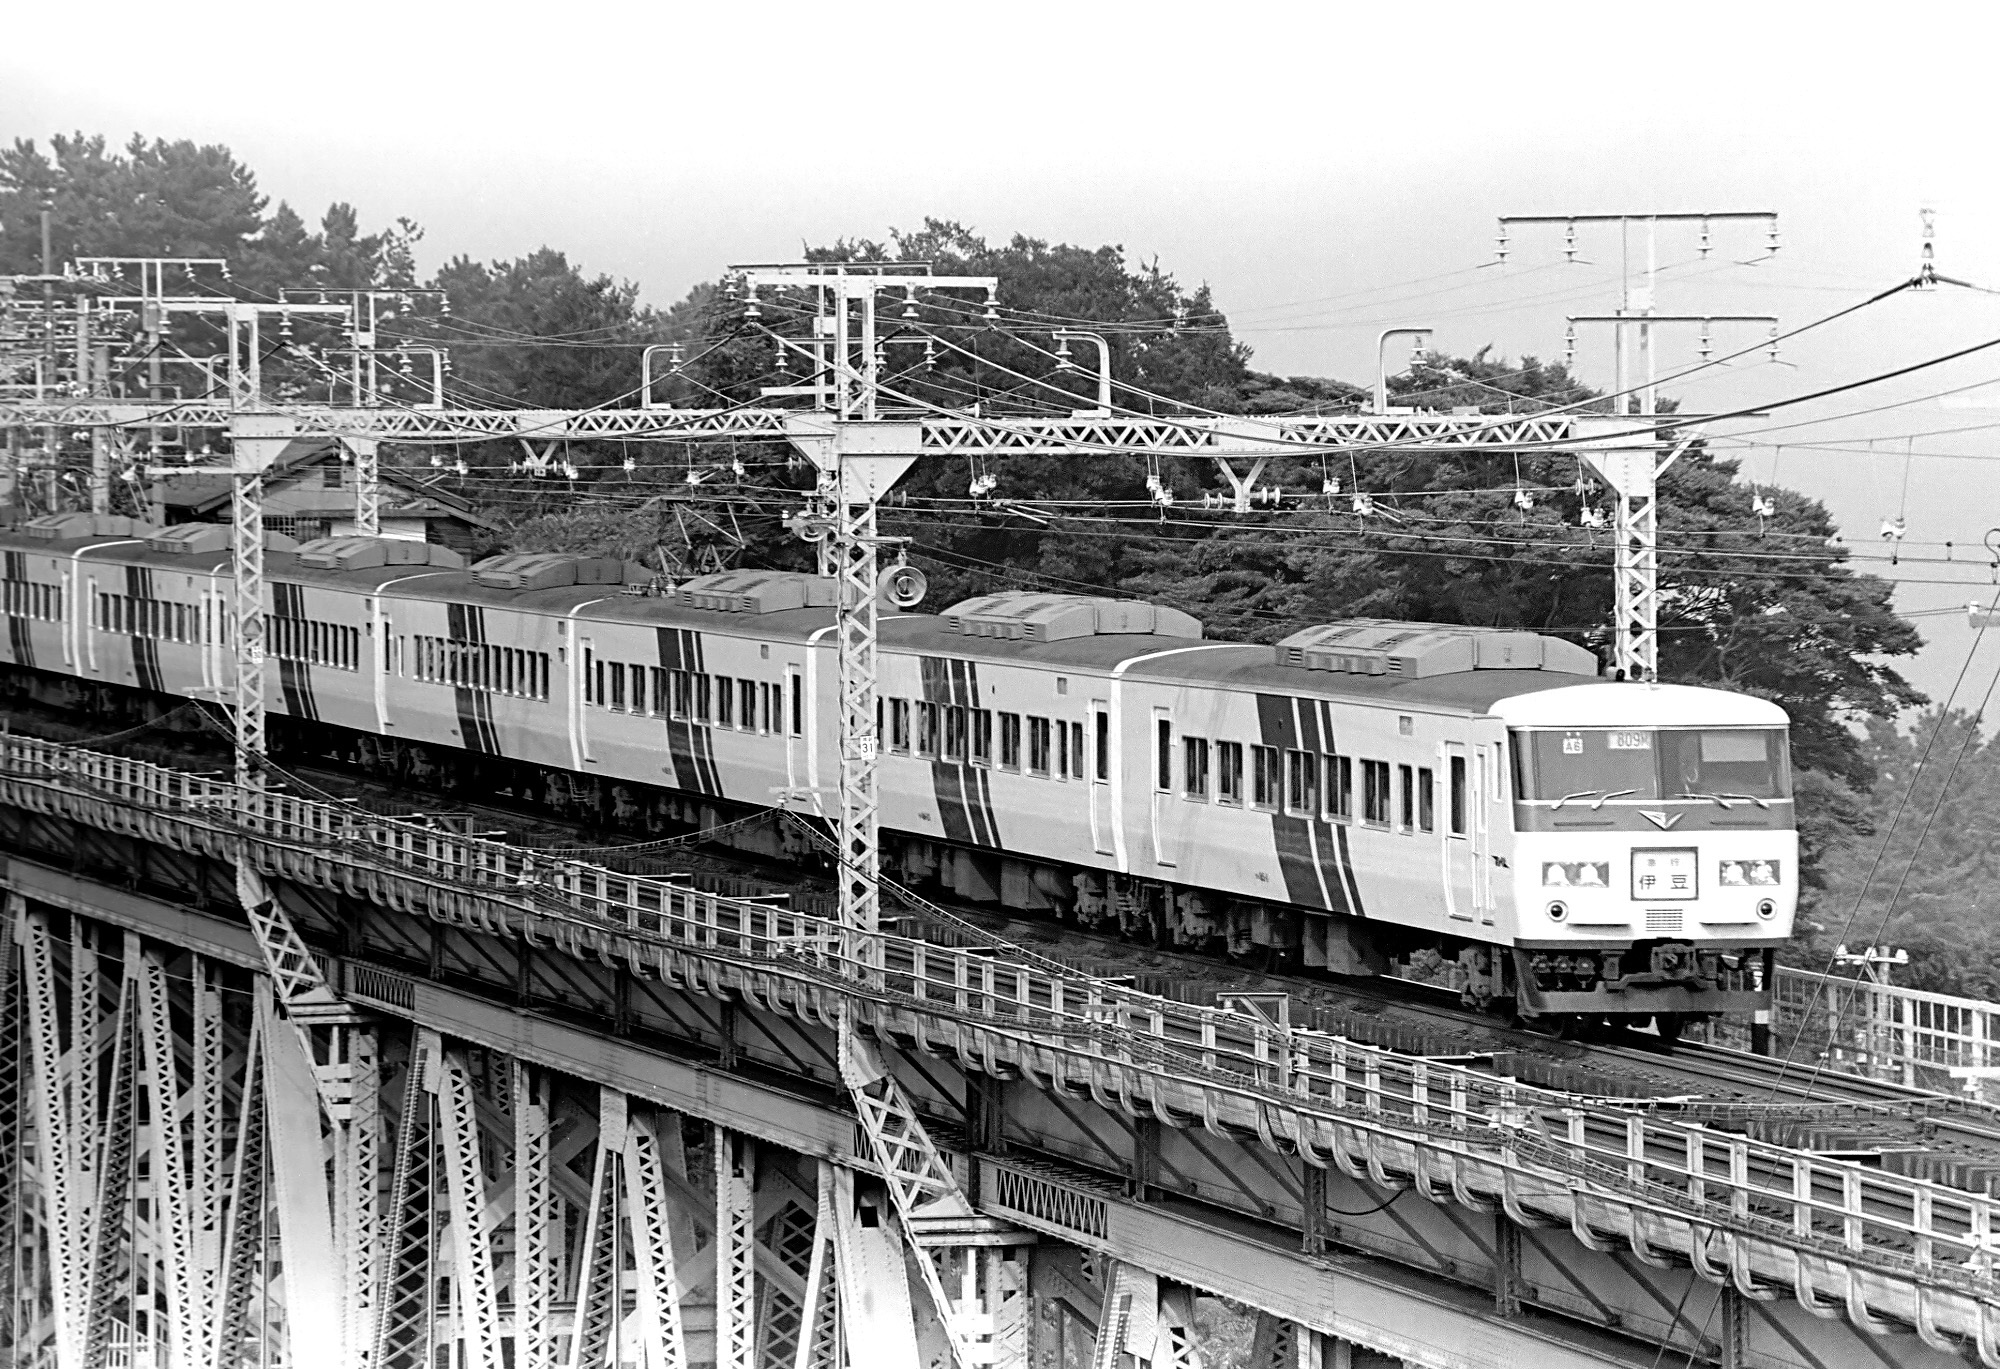
black and white, track, railroad, bridge, traffic, old, rail, urban, train, travel, transportation, transport, vehicle, asia, electricity, monochrome, public transport, commuting, locomotive, japanese, public, electric, railways, passenger, rail transport, monochrome photography, rolling stock, metropolitan area, railroad car, passenger car